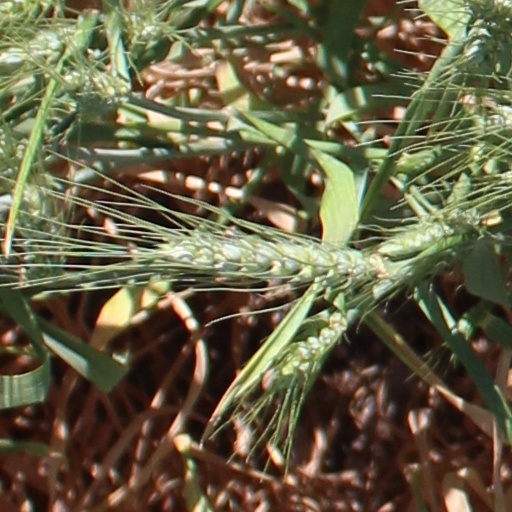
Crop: wheat